Indigo Tribe

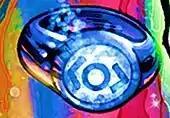
Indigo Lantern power ring

The Indigo Tribe harnesses the indigo light of compassion. Robin S. Rosenberg, a clinical psychologist and editor of the anthology "The Psychology of Superheroes", describes compassion as being able to have empathy for someone while maintaining enough distance to understand their motivations.